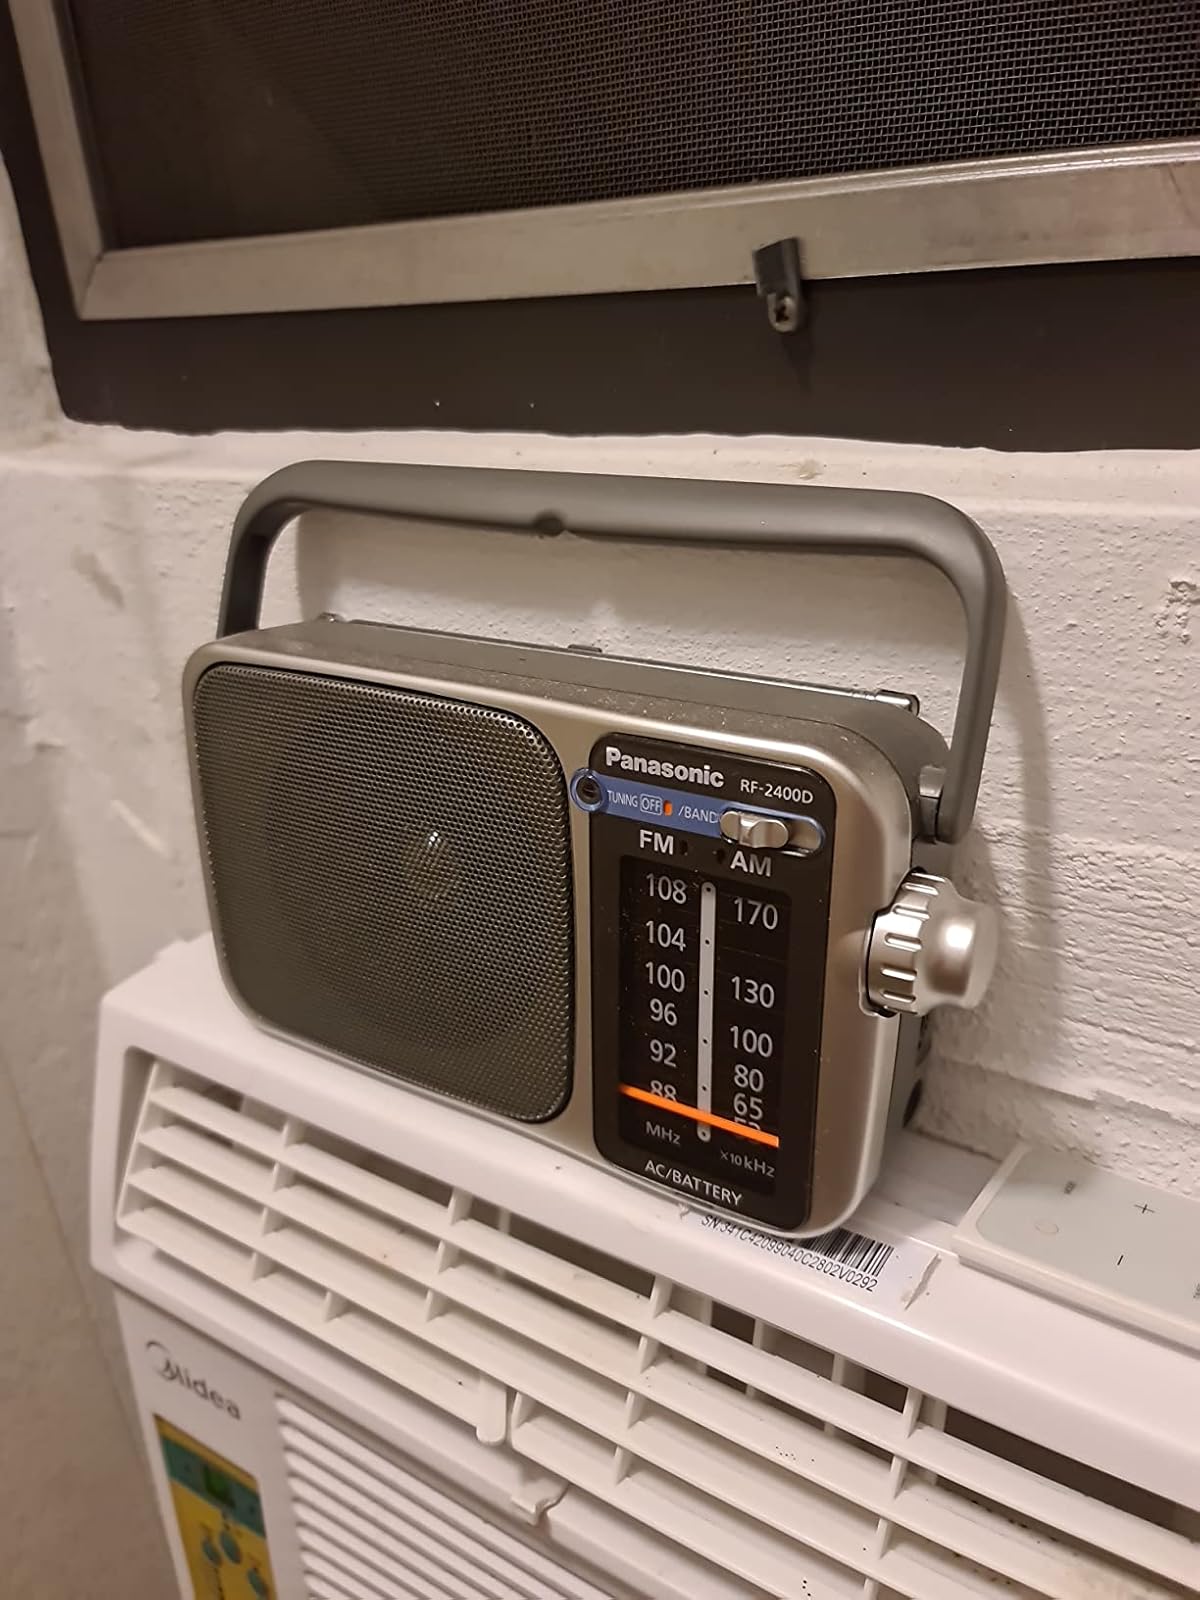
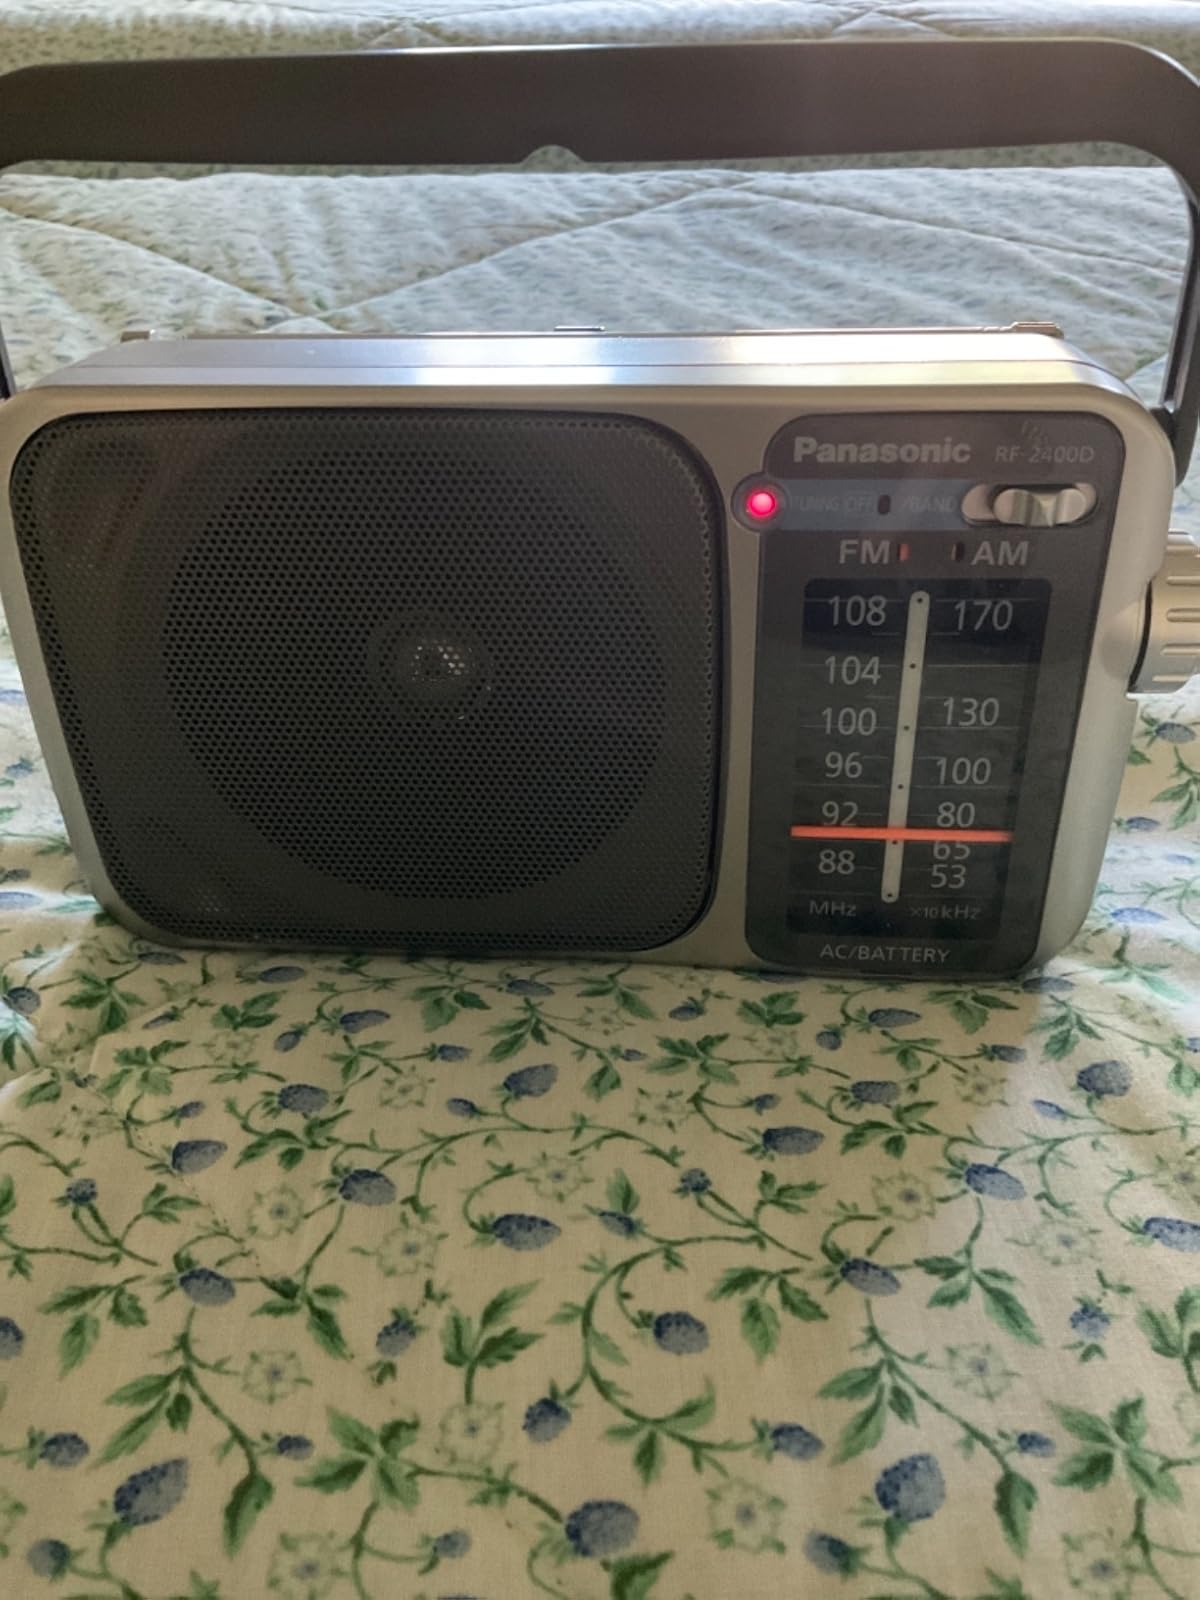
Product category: radio
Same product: yes